Compromise of Caspe

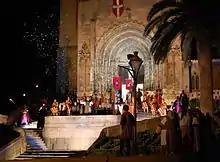
Reenaction of the Compromise

On 28 June 28, Ferdinand of Castile was proclaimed king by Vicent Ferrer in a public speech also recorded. The knights Guillem Ramon Alemany de Cervelló and Íñigo de Alfaro, who were present for the proclamation, brought the news of his election to Ferdinand.